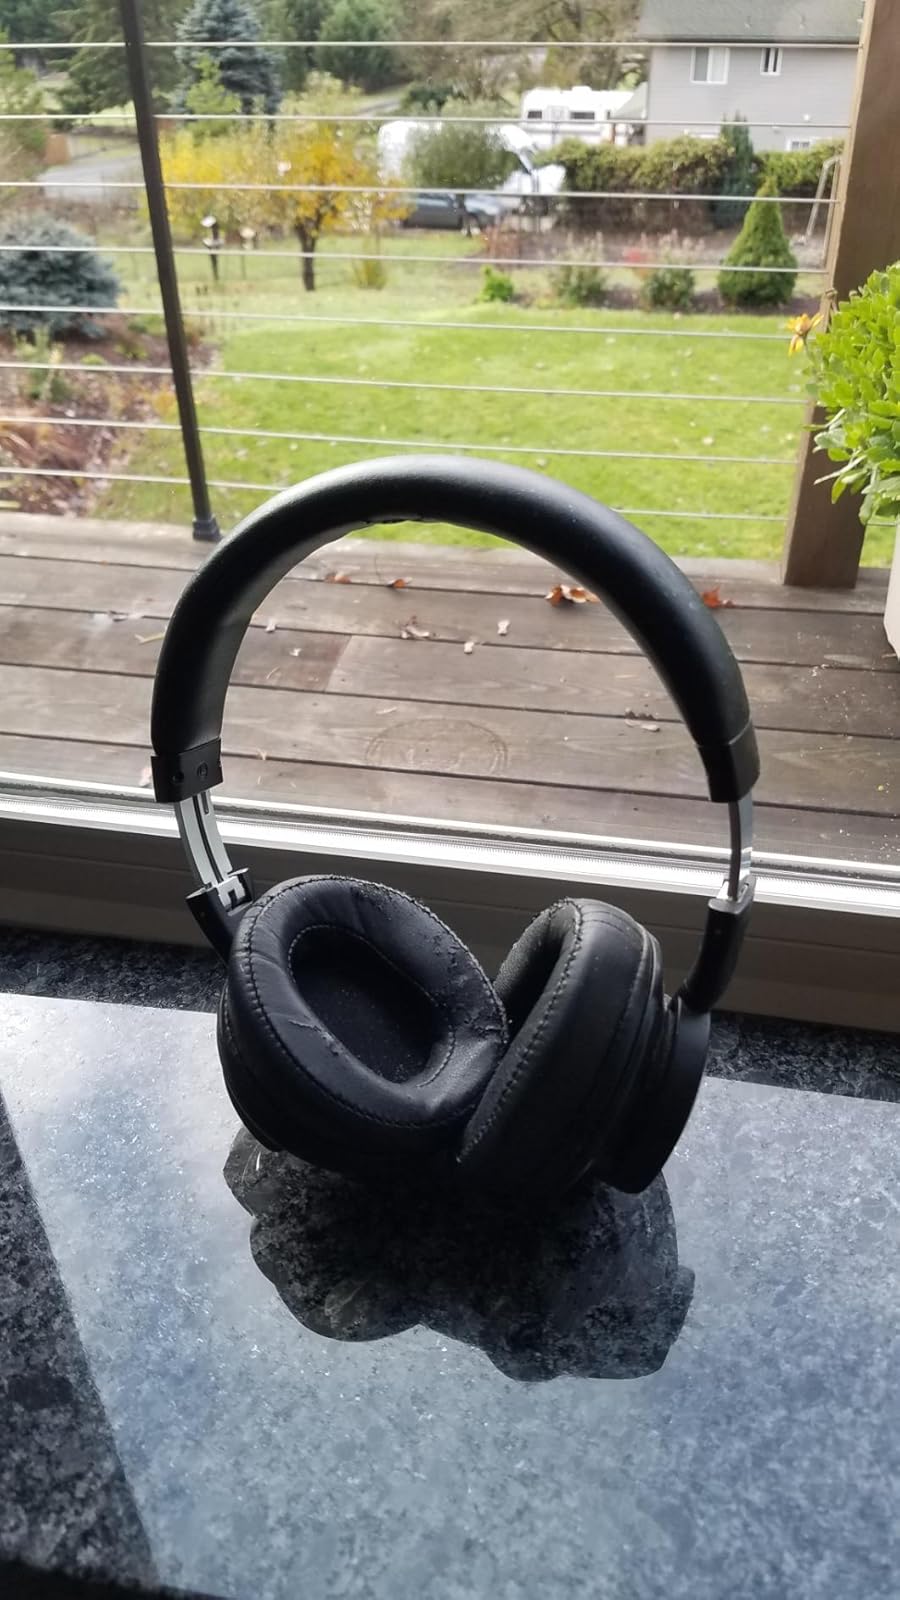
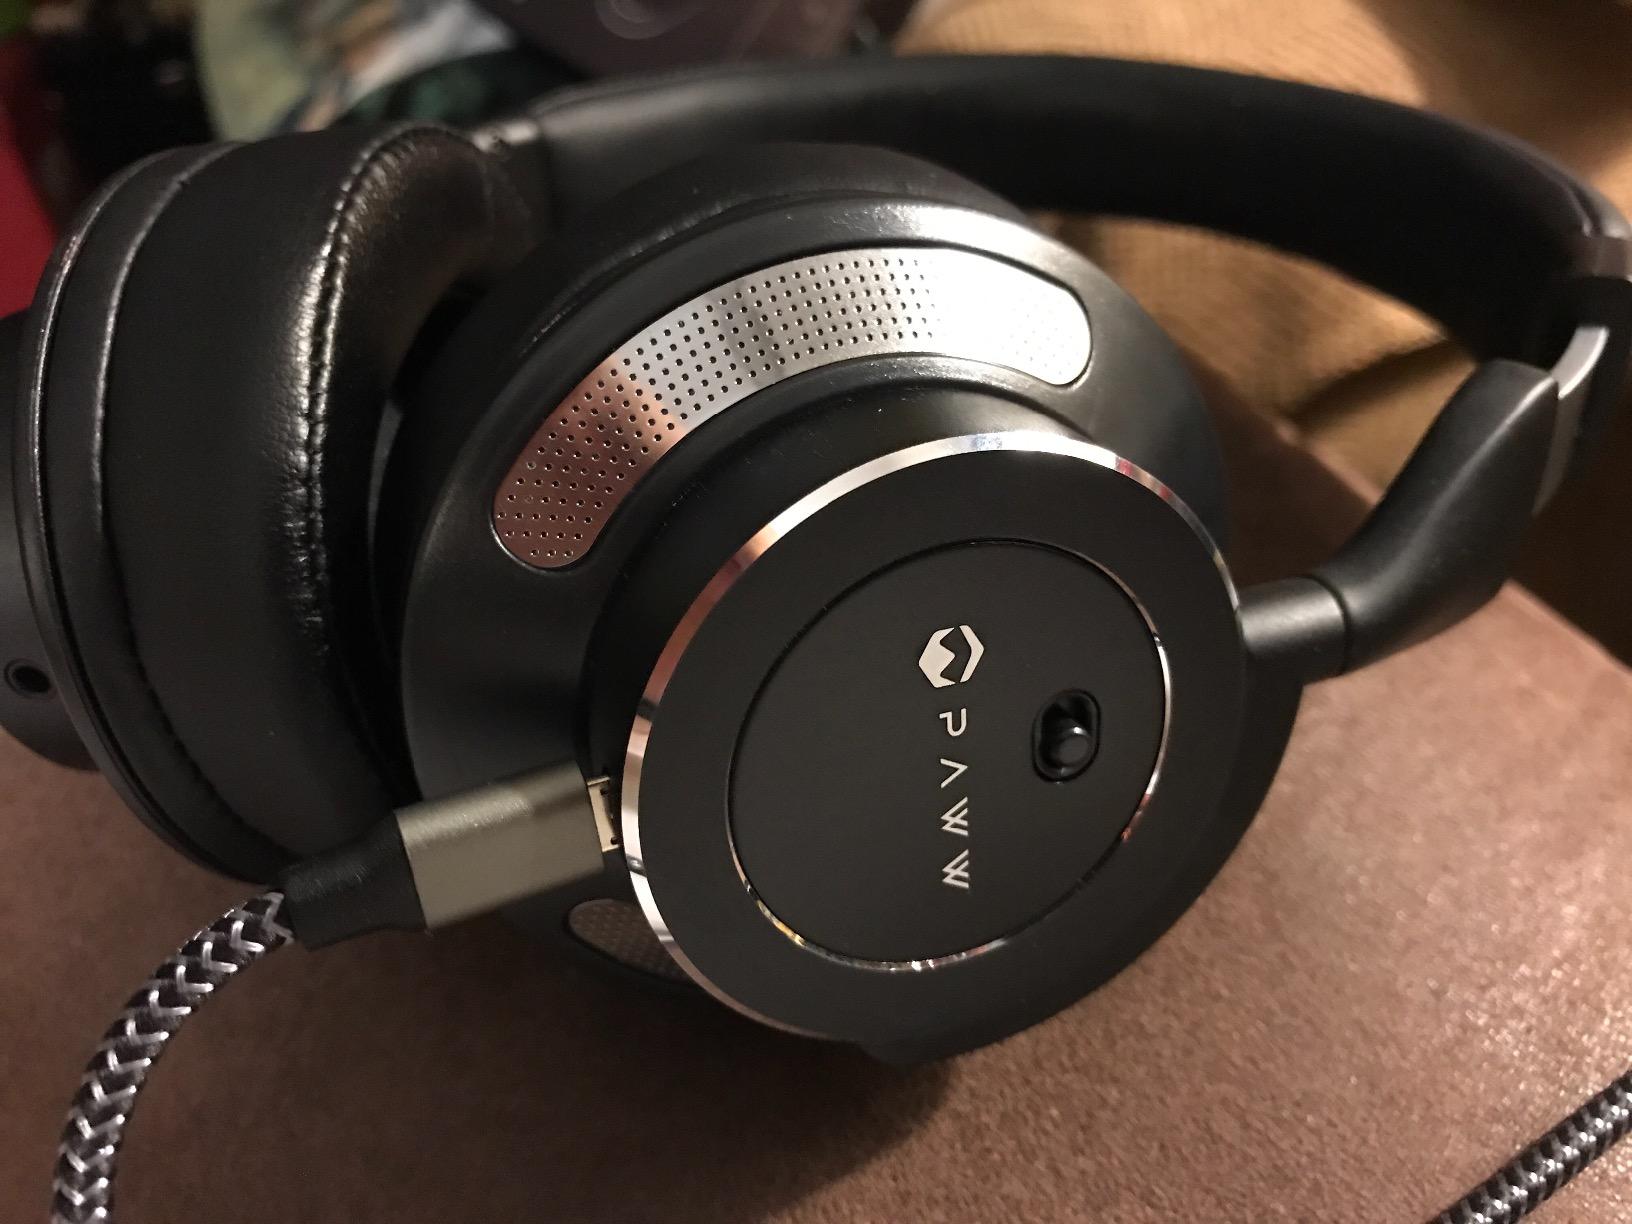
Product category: headphones
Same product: yes